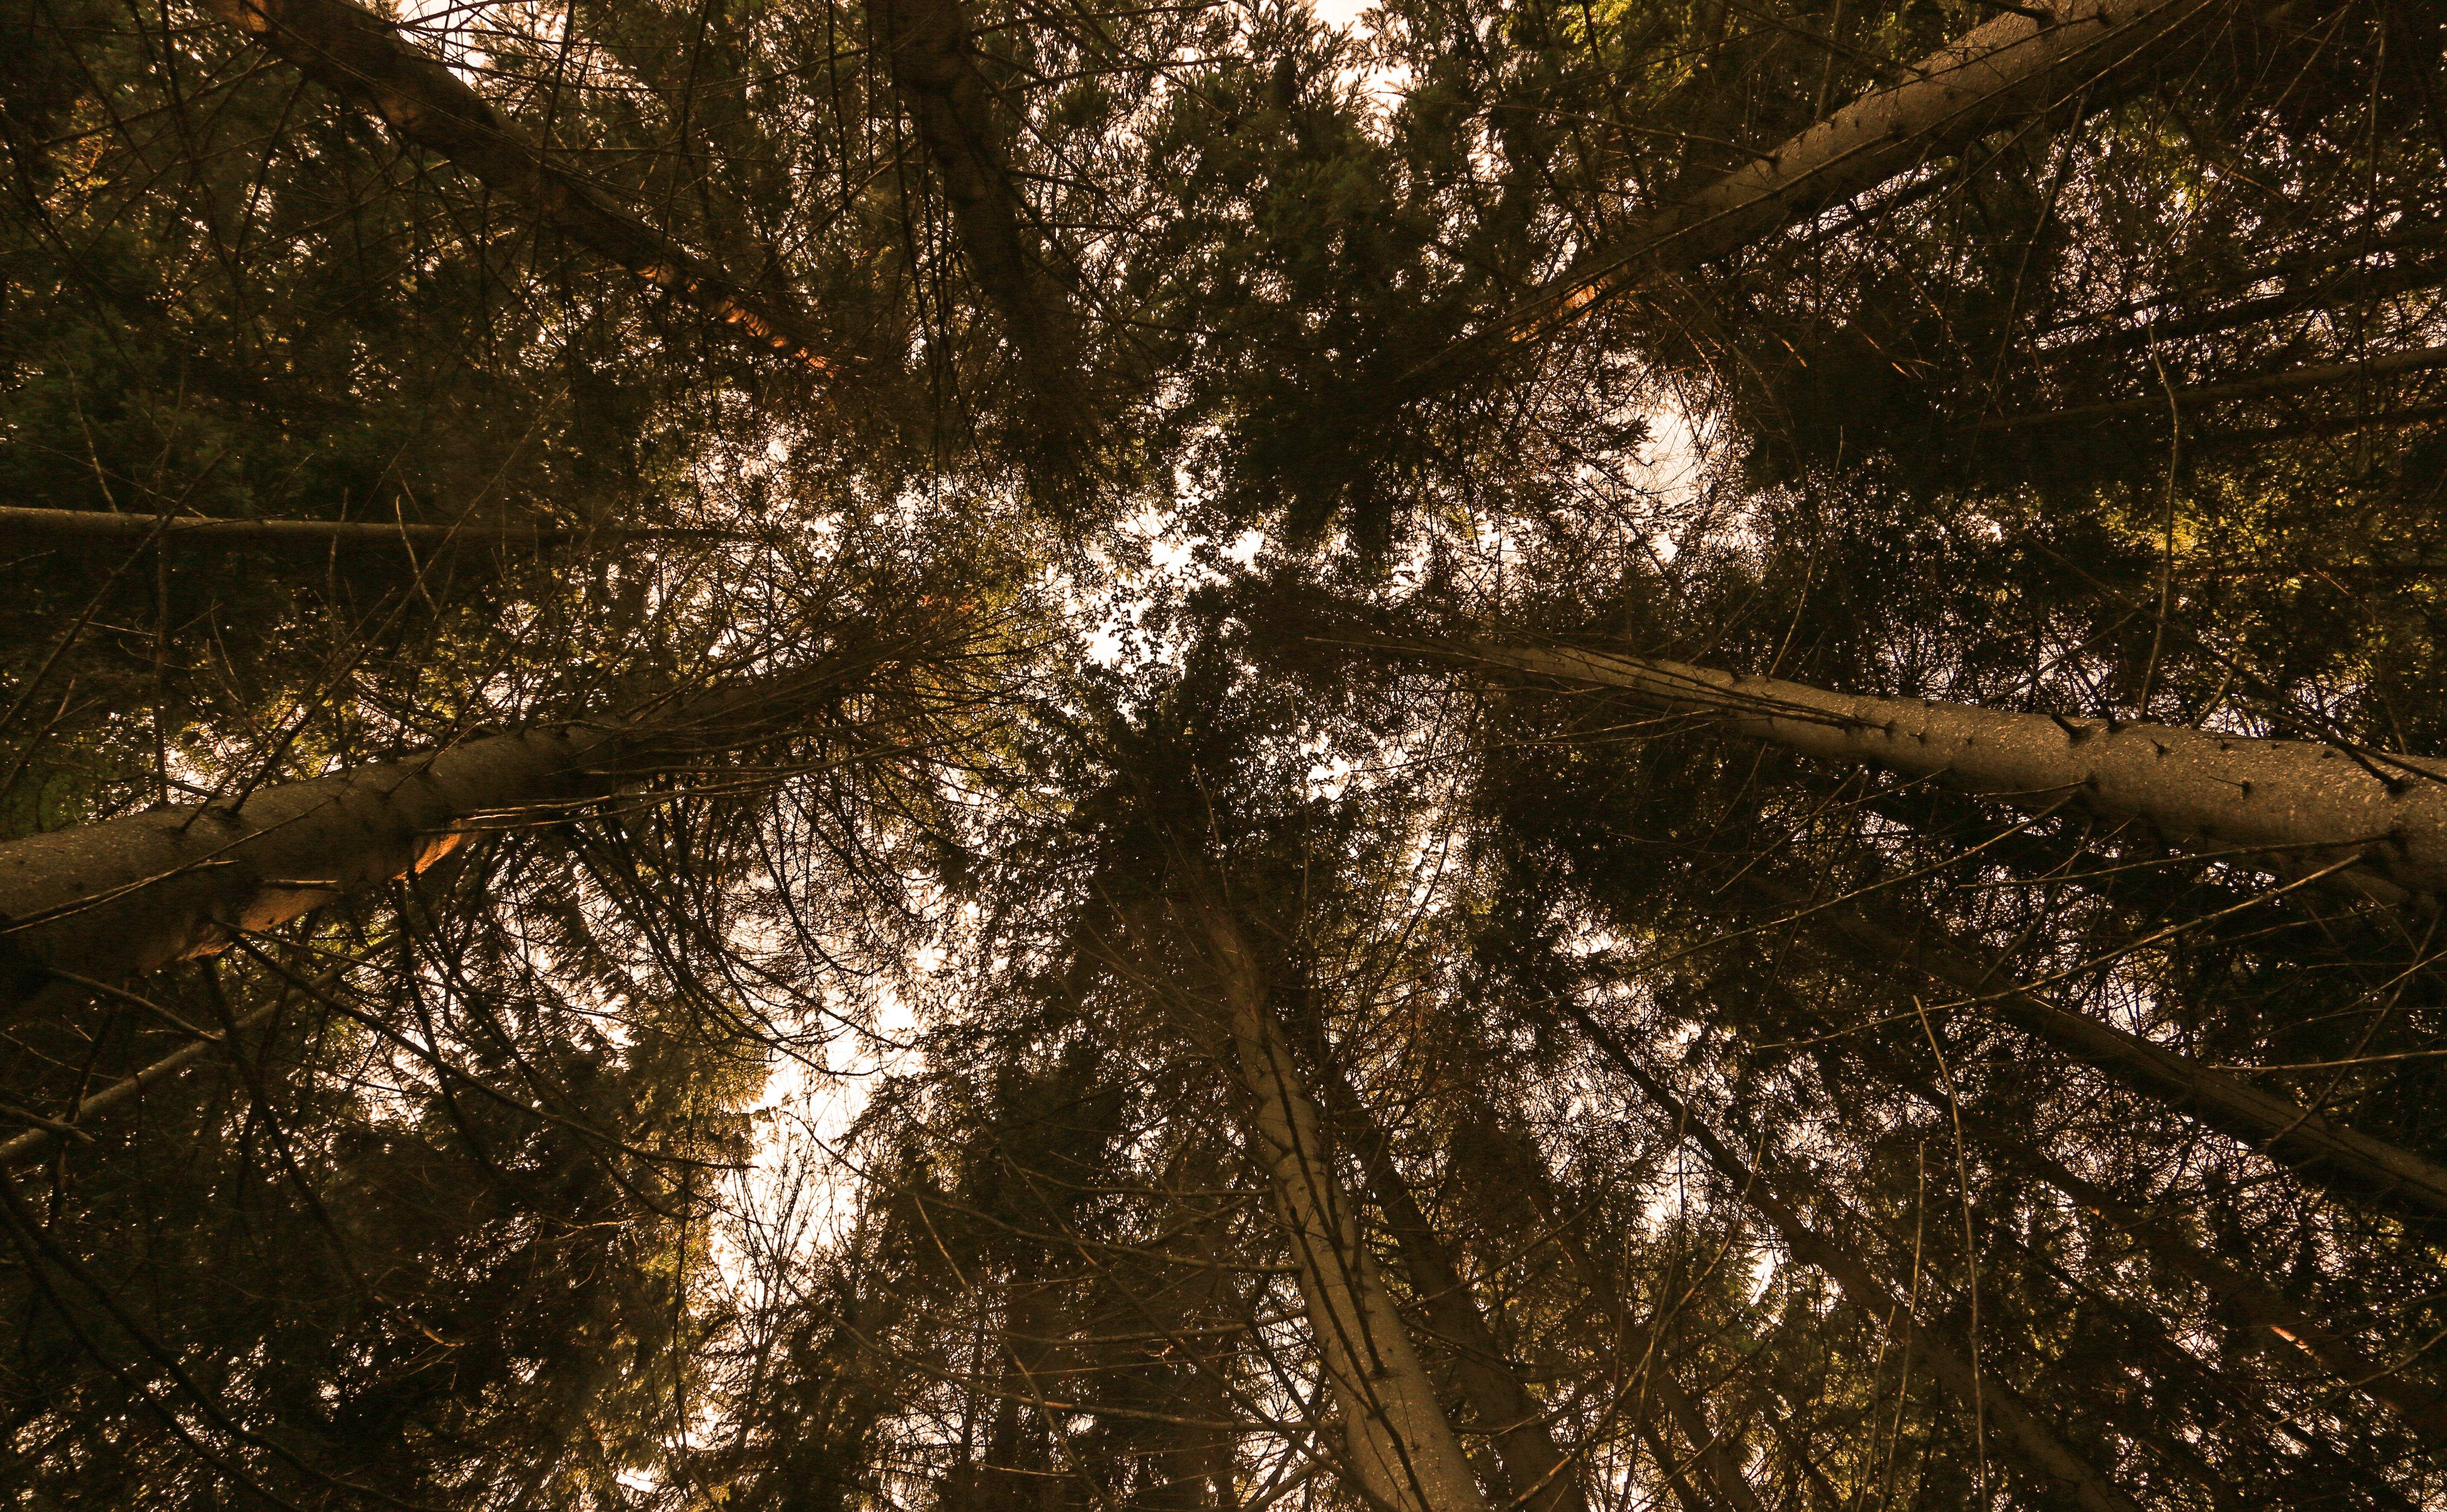
landscape, tree, nature, forest, branch, winter, light, plant, sky, sunlight, leaf, flower, summer, log, autumn, romantic, darkness, season, conifer, trees, spruce, branches, up, grove, woodland, habitat, mood, abendstimmung, morgenstimmung, back light, old tree, low angle shot, tree in the tree, trees sleeping, natural environment, woody plant